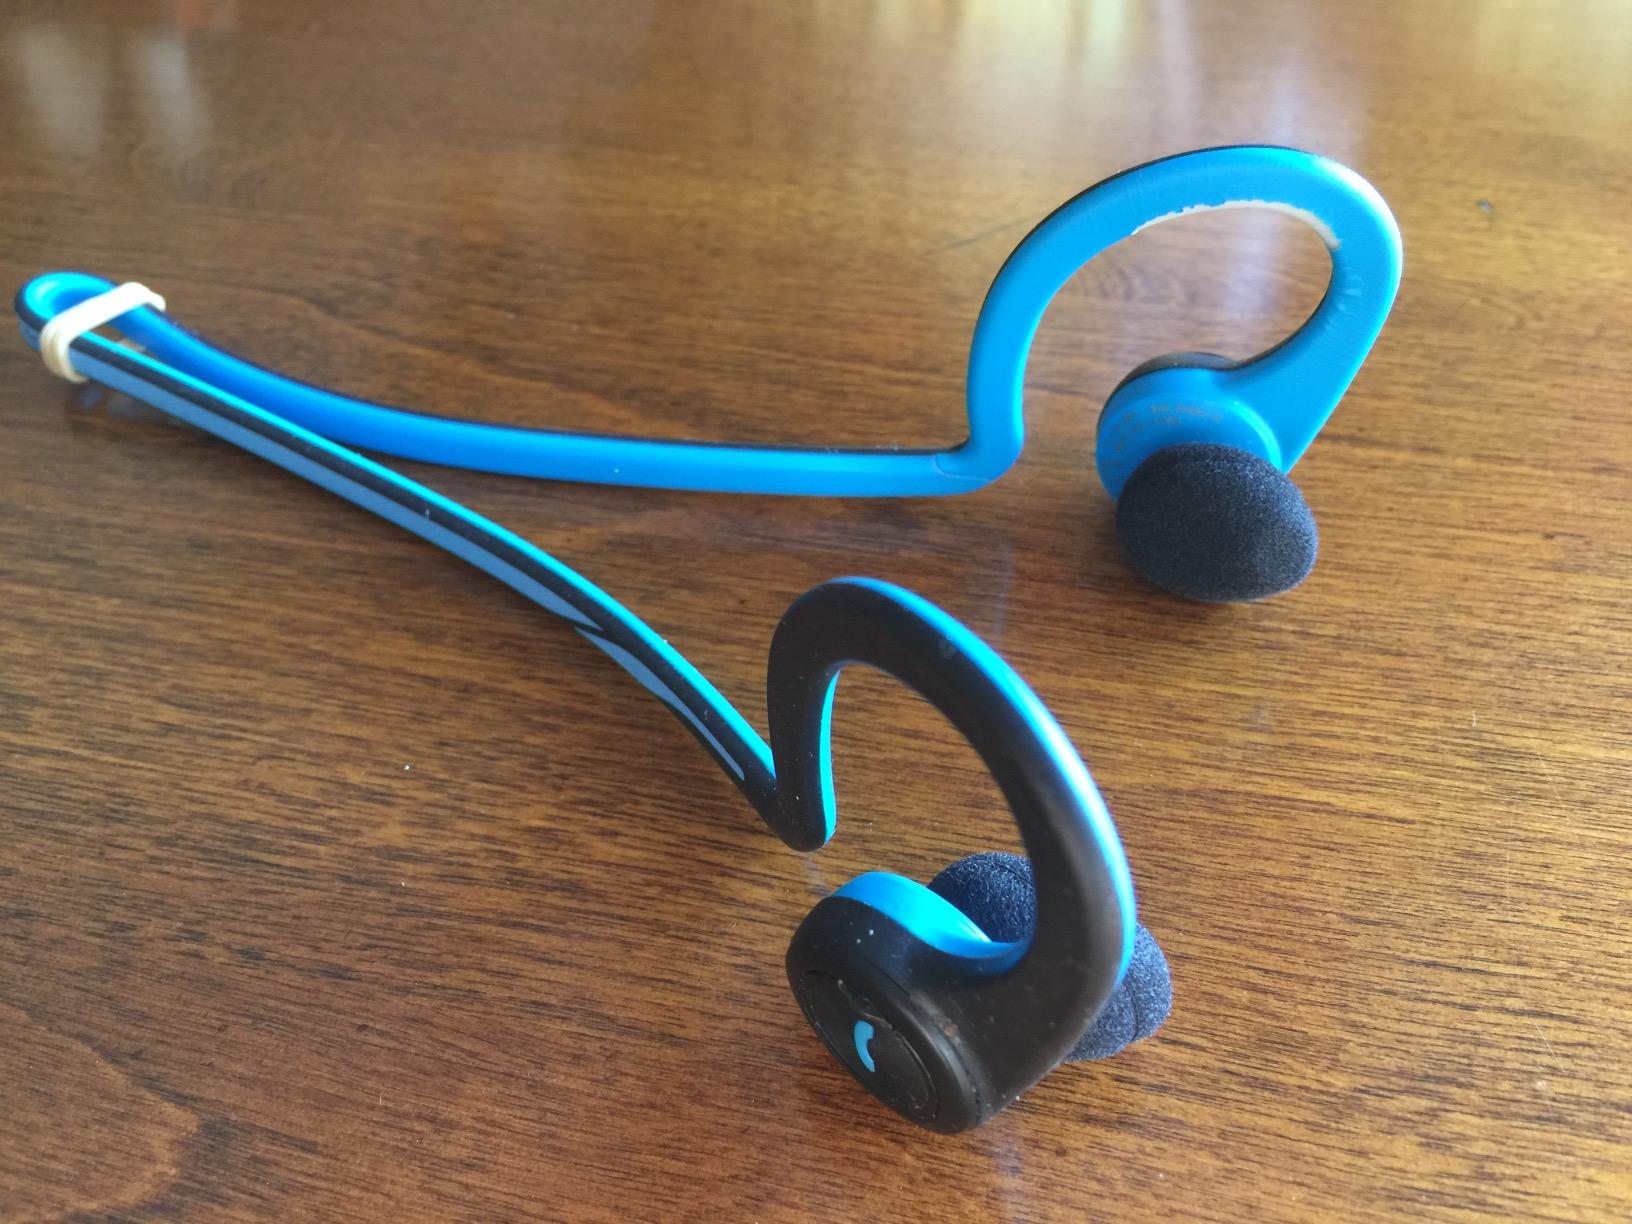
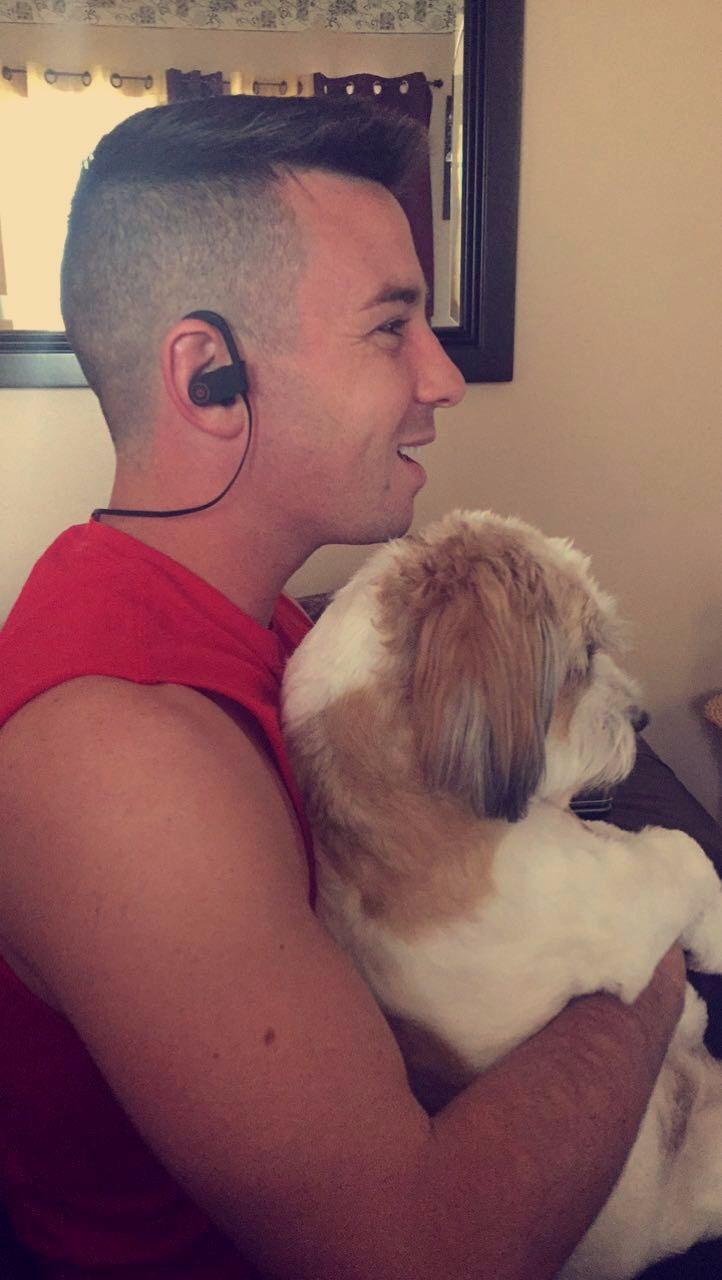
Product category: headphones
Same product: no